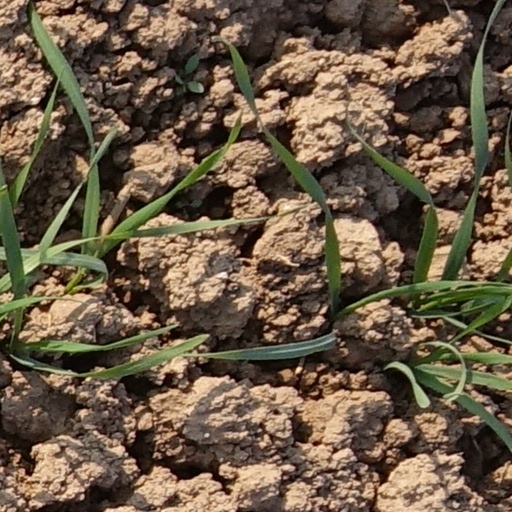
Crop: wheat